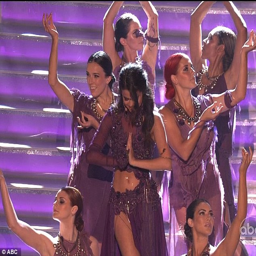
taking her bow : and she was entitled after giving a spectacular eastern - themed performance of her song